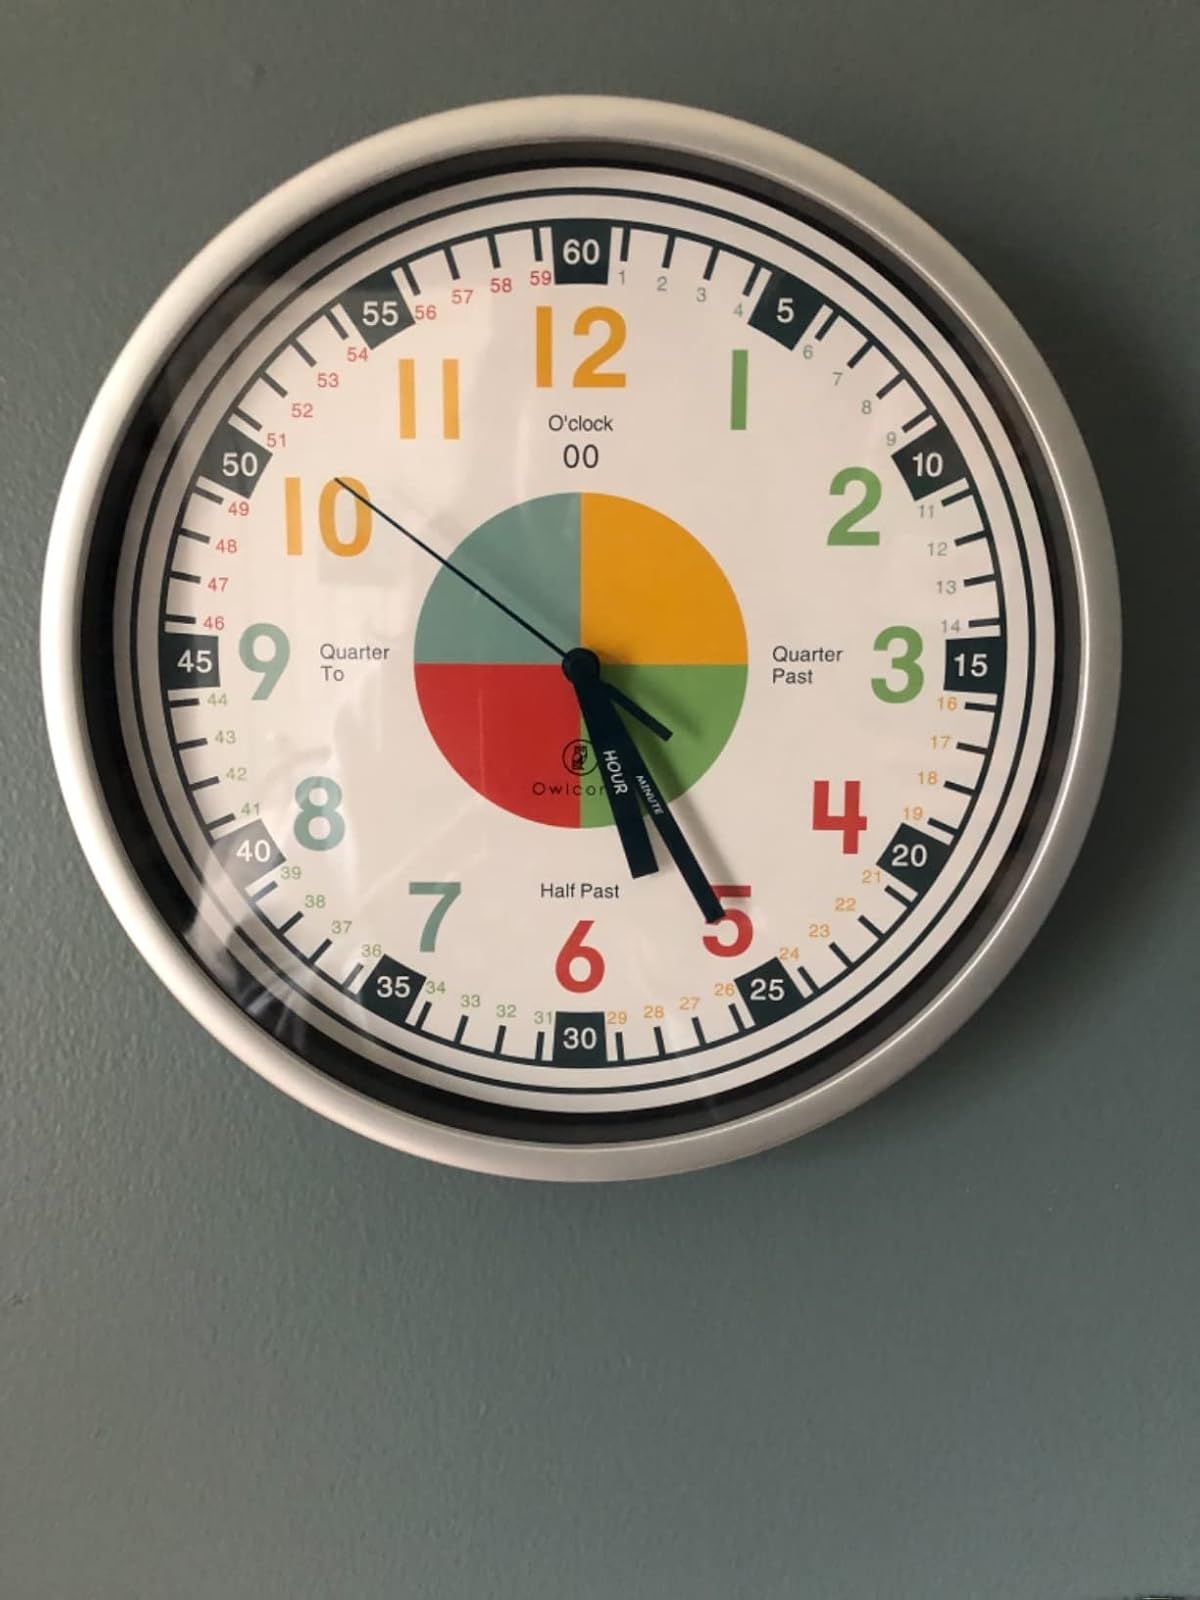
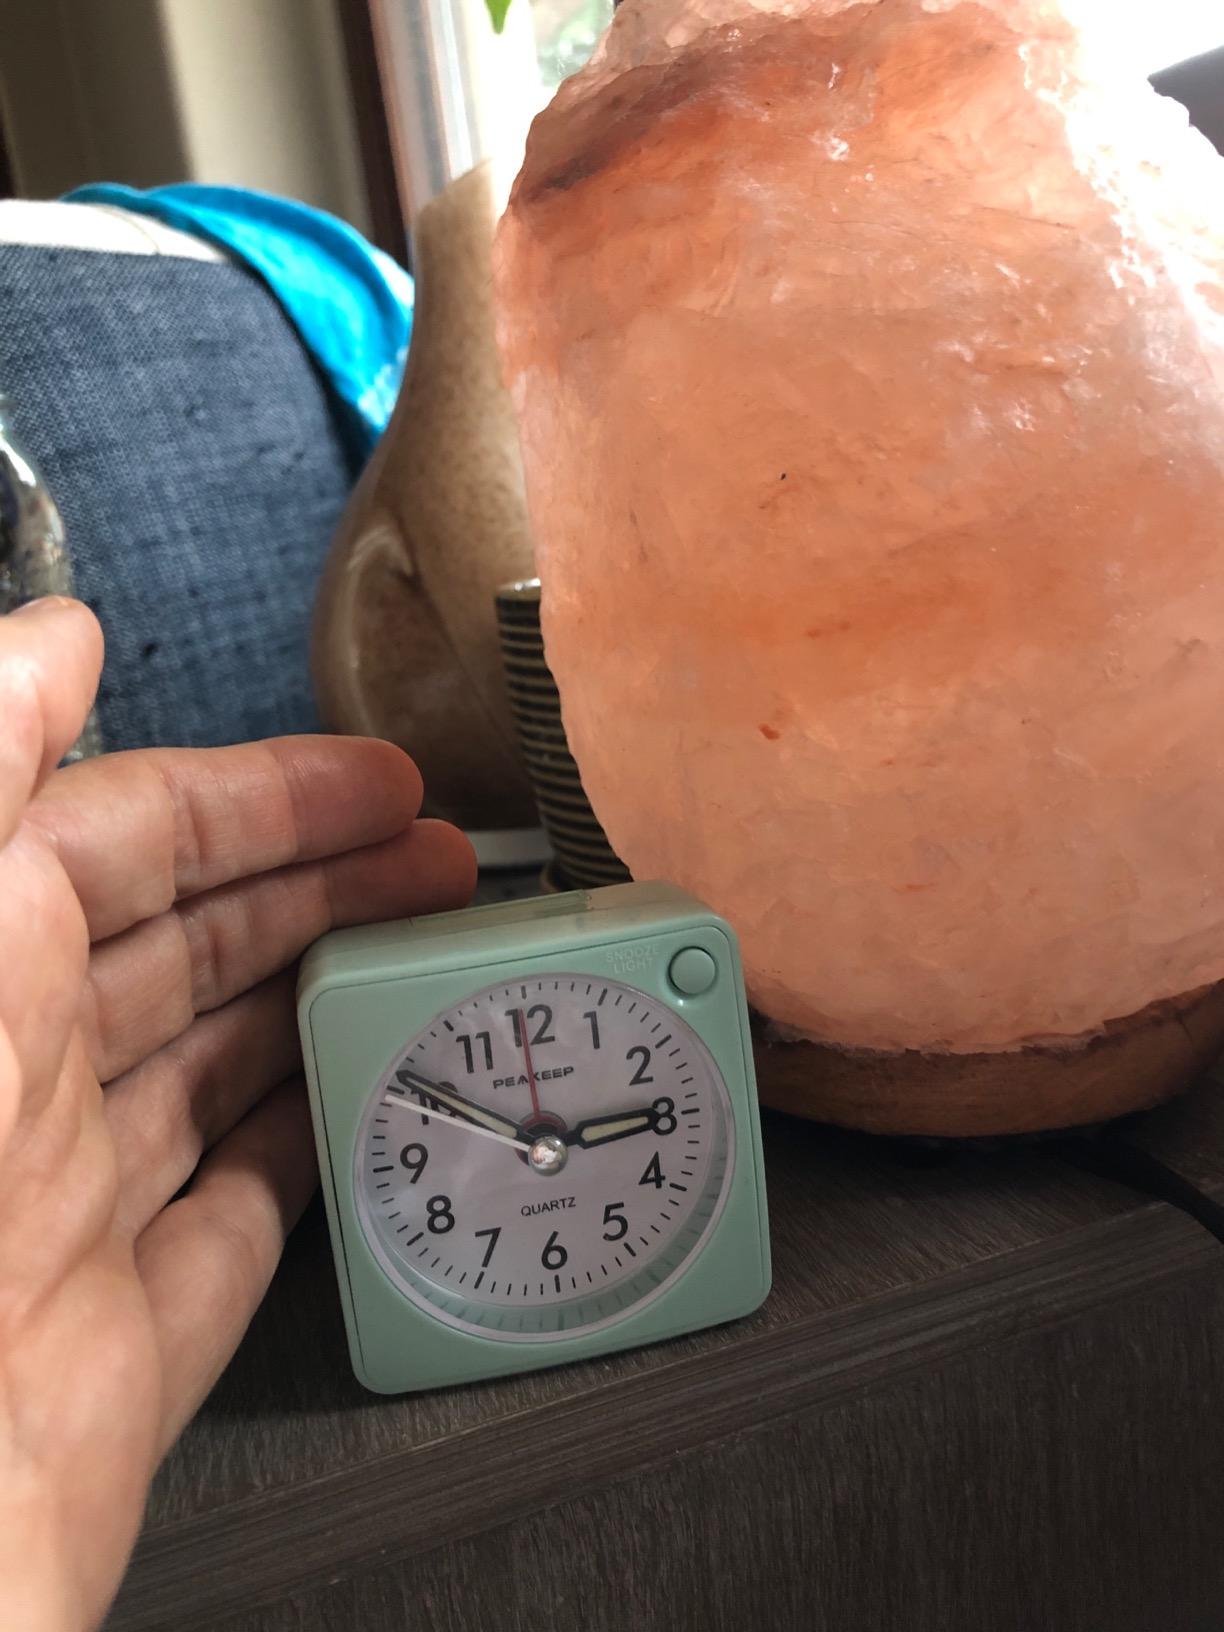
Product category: clock
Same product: no